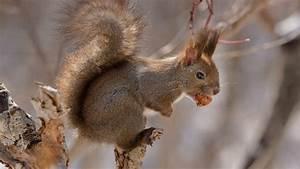
squirrel